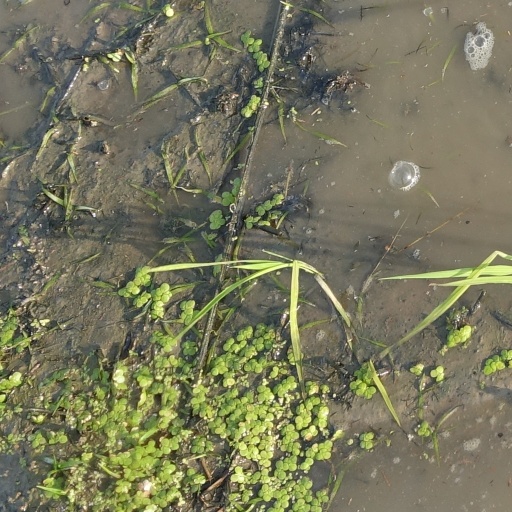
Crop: rice